Centrilobular necrosis

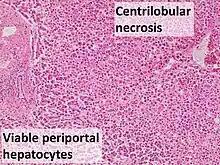
Histopathology of shock liver (intermediate magnification), showing centrilobular necrosis but viable periportal hepatocytes.

Centrilobular necrosis (CN) is a nonspecific histopathological observation brought on by hepatotoxins like acetaminophen (paracetamol), thioacetamide, tetrachloride, cardiac hepatopathy due to acute right sided cardiac failure, and congestive hepatic injury in veno-occlusive disease, or hypoxic injury due to ischemia. Centrilobular necrosis can also be found in those with autoimmune hepatitis. Centrilobular necrosis is characterized by necrotic hepatocytes completely encircling the central vein.